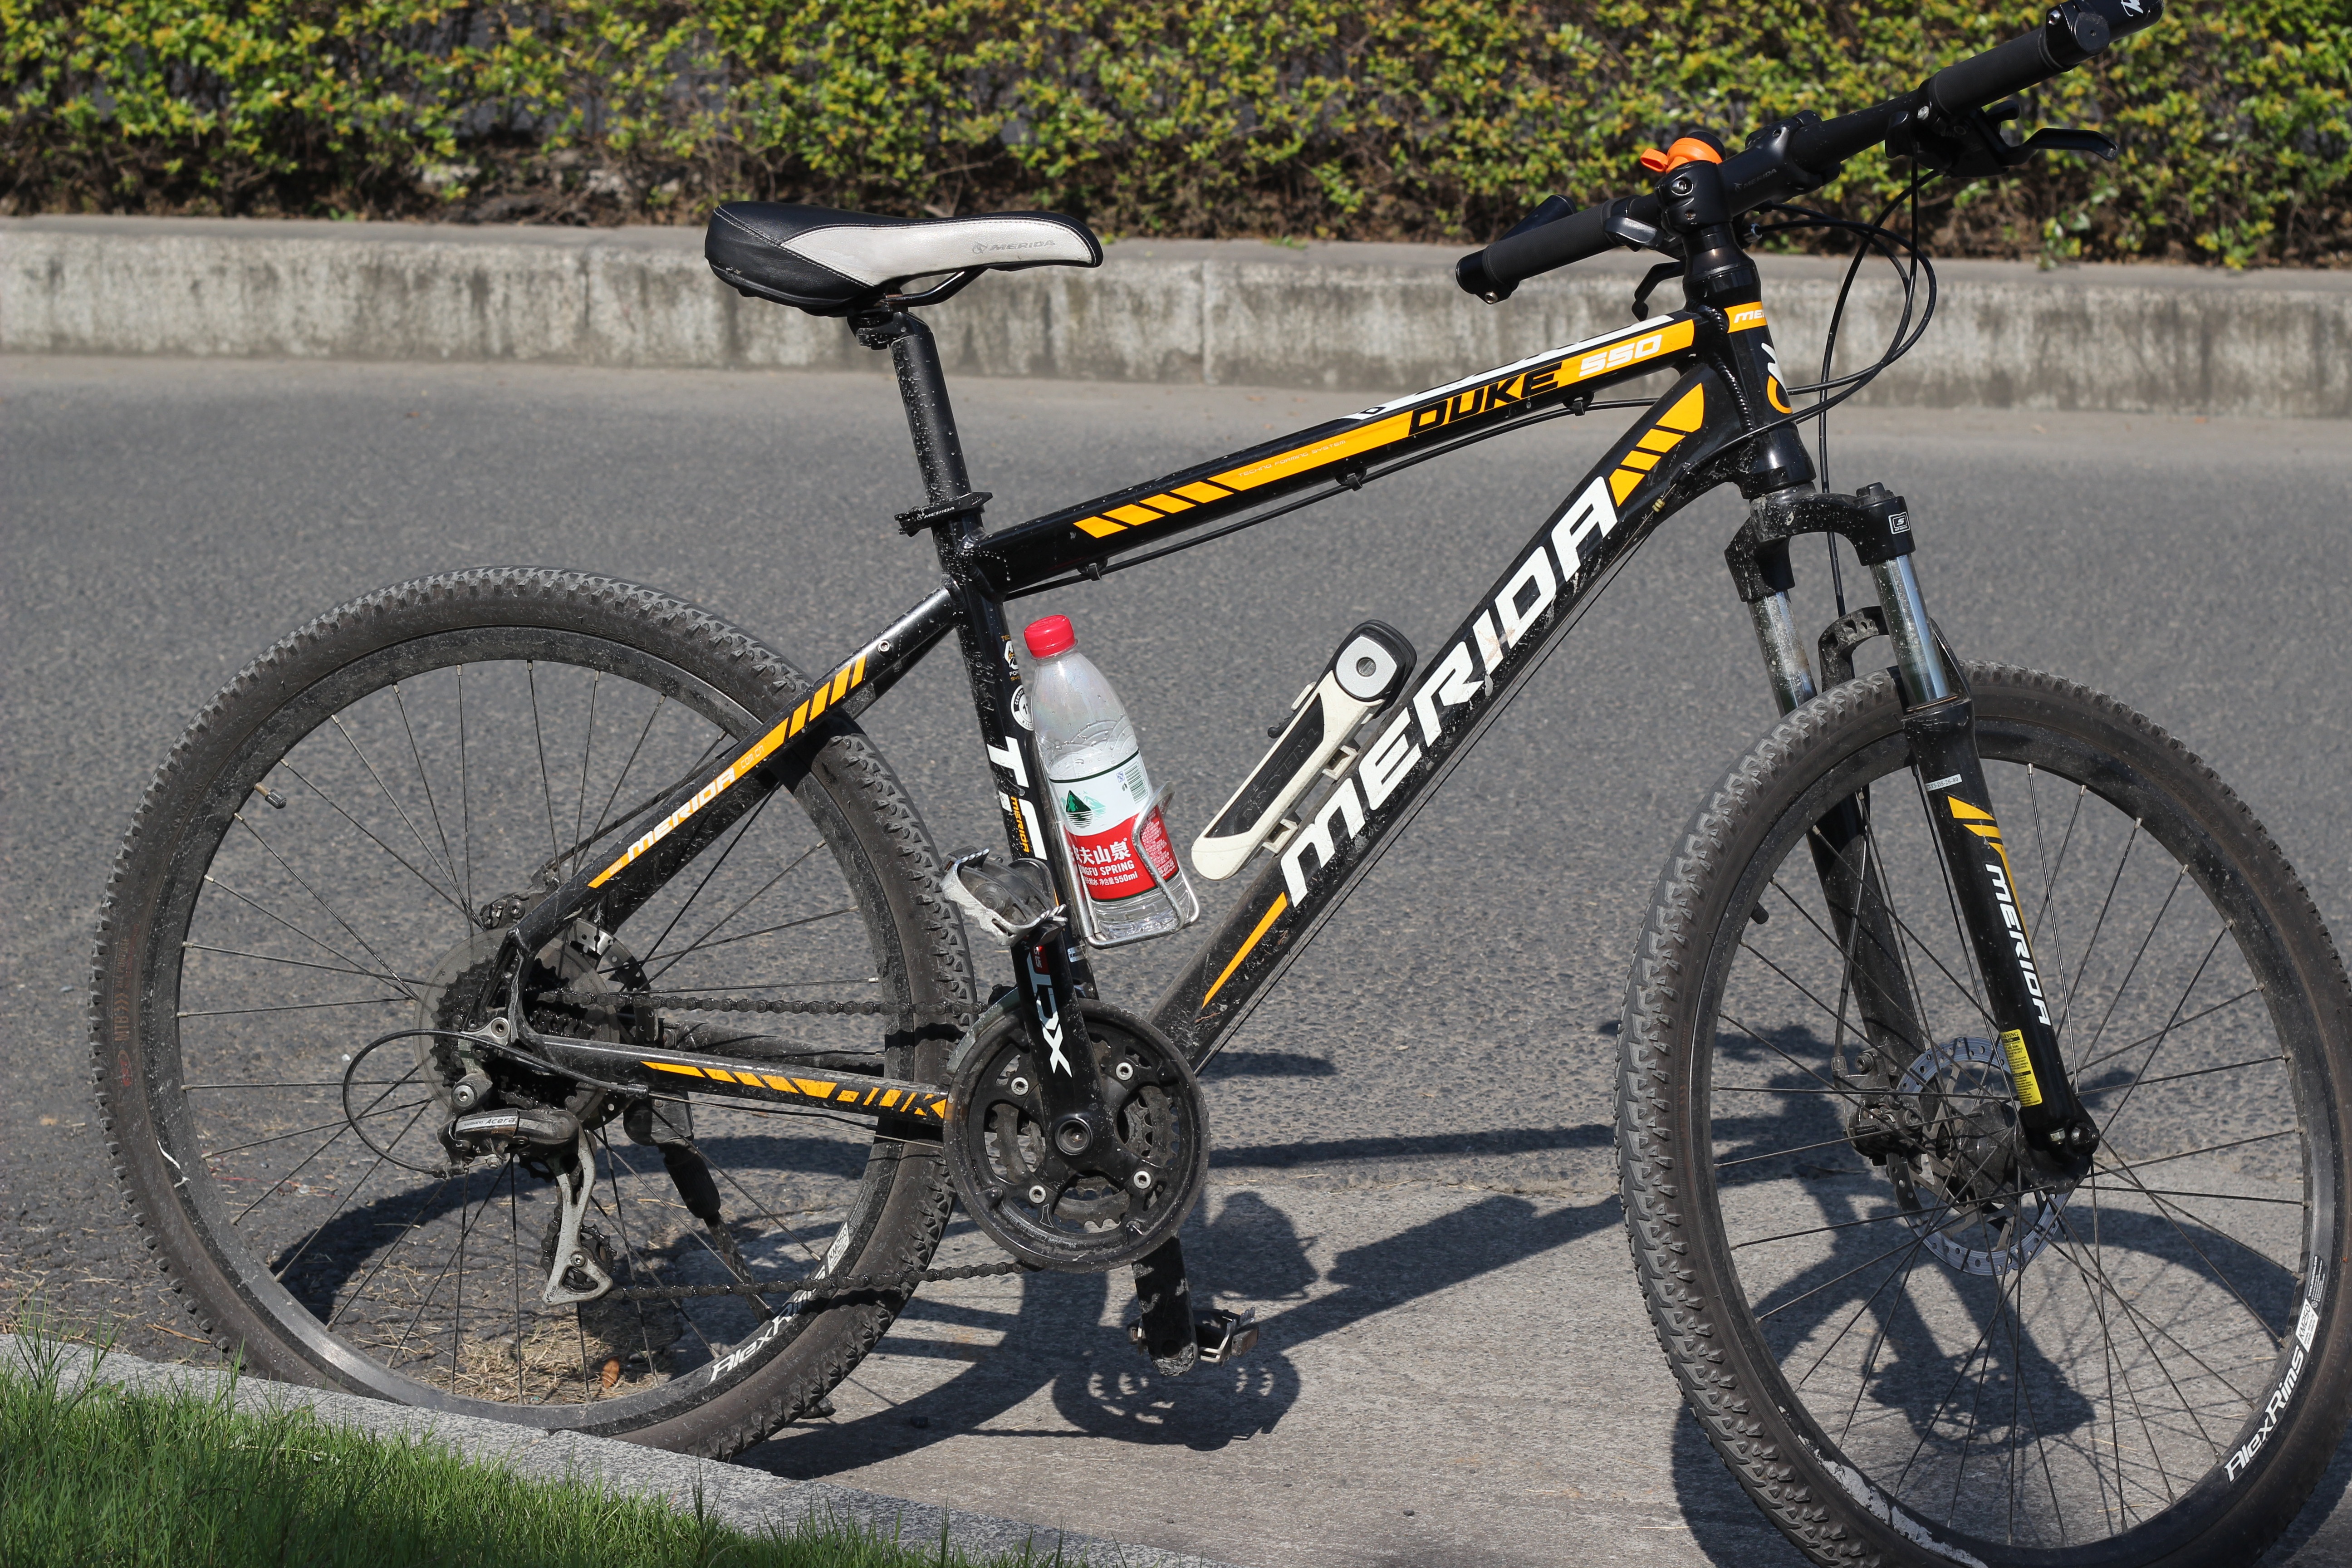
wheel, bicycle, bike, vehicle, tourism, sports equipment, mountain bike, cycling, freeride, merida, mountain biking, bicycle frame, road cycling, land vehicle, cycle sport, cyclo cross bicycle, cyclo cross, road bicycle, racing bicycle, hybrid bicycle